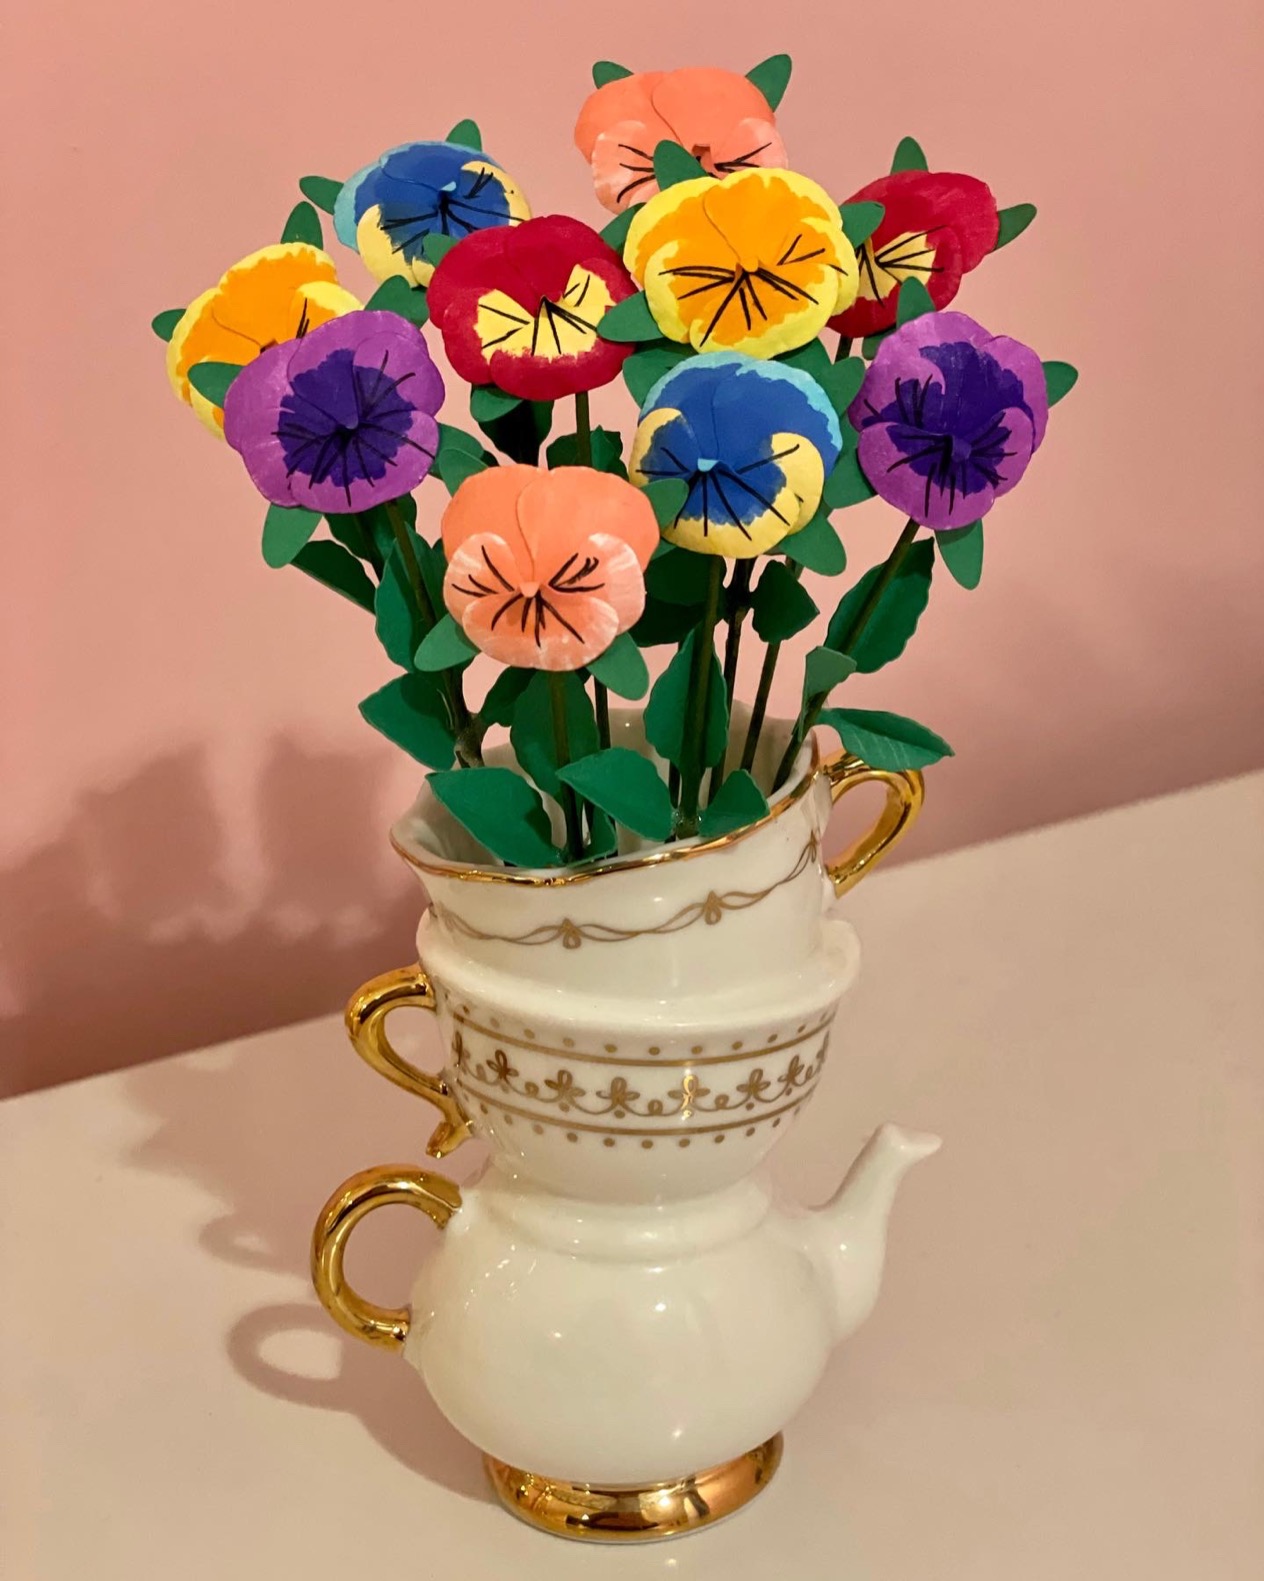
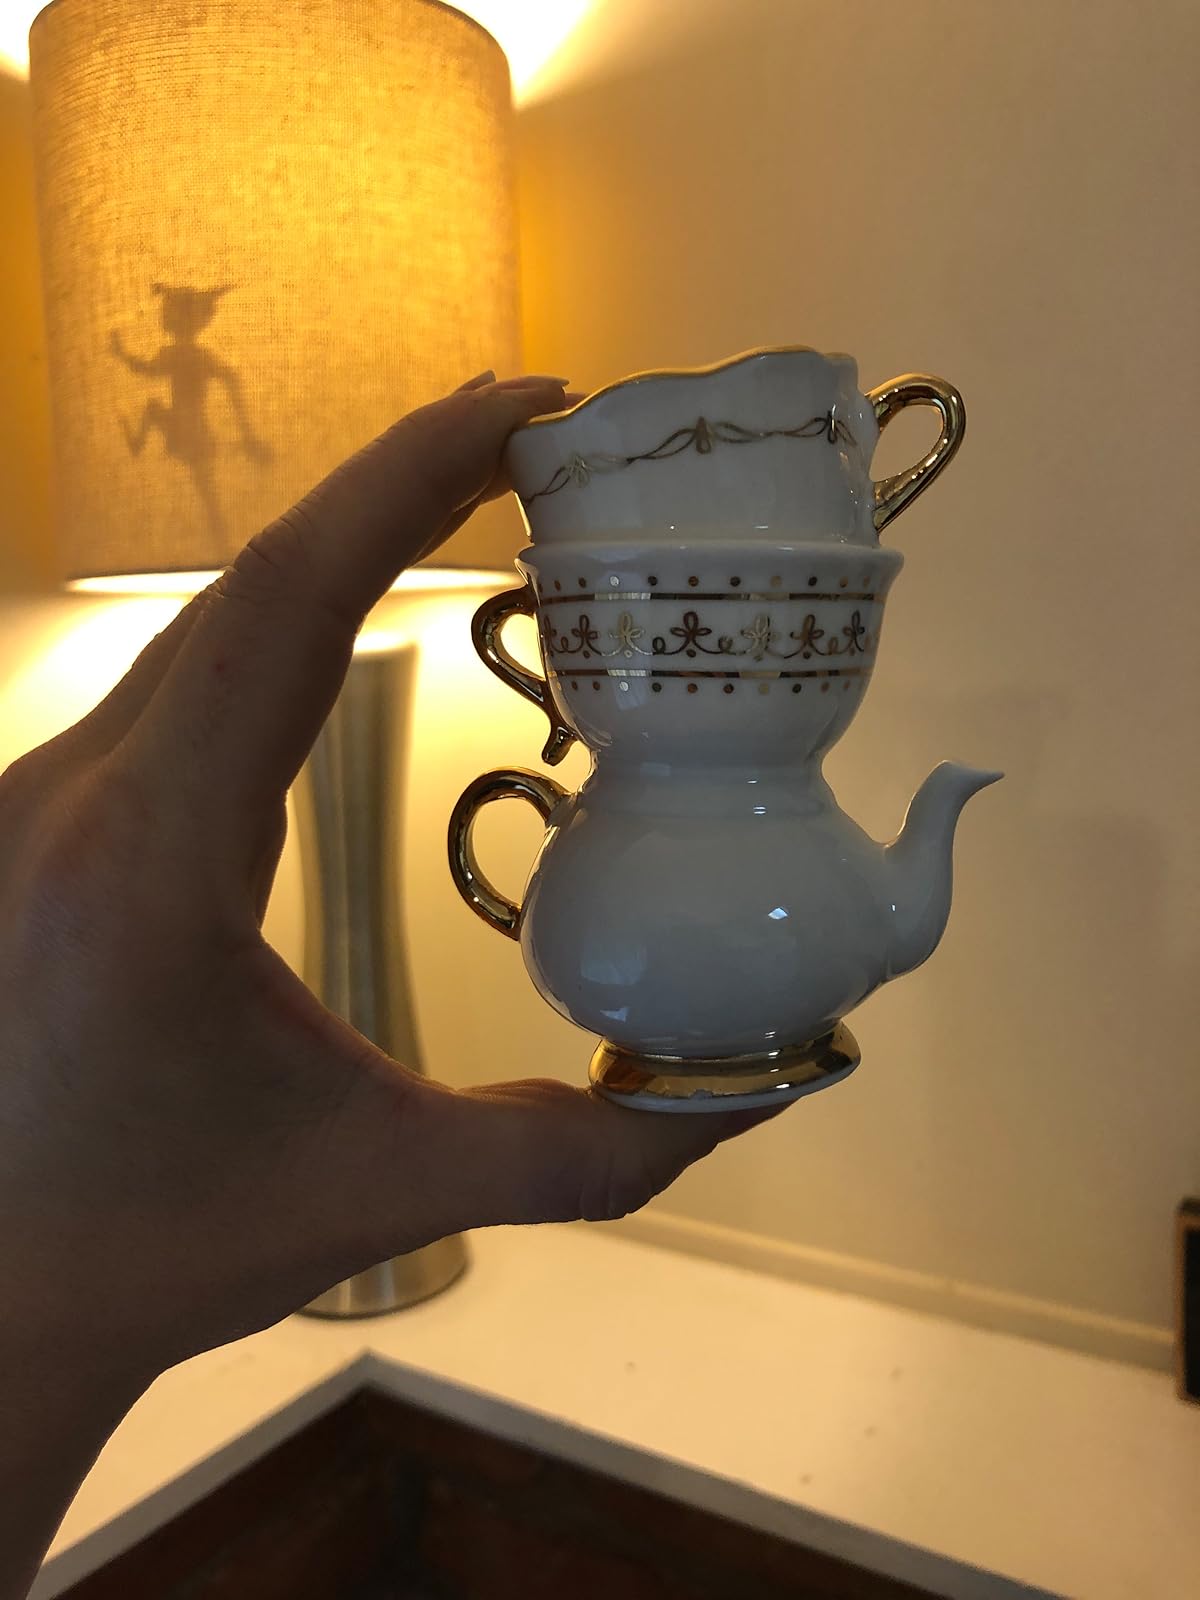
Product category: vase
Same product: yes